Storting

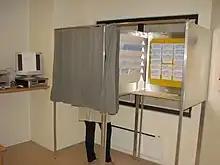
An election booth at the event of municipal and county voting, 2007

Members to the Storting are elected based on party-list proportional representation in plural member constituencies. This means that representatives from different political parties are elected from each constituency. The constituencies are identical to the 19 former counties of Norway. Although county mergers have brought the number of counties down to 11, the 19 constituencies are unchanged. The electorate does not vote for individuals but rather for party lists, with a ranked list of candidates nominated by the party. This means that the person on top of the list will get the seat unless the voter alters the ballot. Parties may nominate candidates from outside their own constituency, and even Norwegian citizens currently living abroad.